List of knights grand cross of the Royal Victorian Order appointed by Victoria

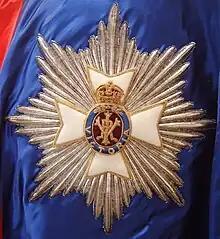
The star of a Knight or Dame Grand Cross of the Royal Victorian Order

The Royal Victorian Order is an order of knighthood awarded by the sovereign of the United Kingdom and several Commonwealth realms. It is granted personally by the monarch and recognises personal service to the monarchy, the Royal Household, royal family members, and the organisation of important royal events. The order was officially created and instituted on 23 April 1896 by letters patent under the Great Seal of the Realm by Queen Victoria. It was instituted with five grades, "Knight Grand Cross" (GCVO), "Knight Commander" (KCVO), "Commander "(CVO), "Member (fourth class)" and "Member (fifth class)", the last two of which were abbreviated to MVO. The two highest conferred the status of knighthood on holders; in 1984, the grade of Member (fourth class) was renamed "Lieutenant "(LVO), and holders of the fifth grade became "Members". Women were not admitted until 1936; those receiving the highest two awards were styled Dames and those grades, when conferred on women, are "Dame Grand Cross" and "Dame Commander" (DCVO). The order could also be conferred on foreigners, who were typically appointed to honorary grades and were thus not entitled to the styles, such as Sir and Dame, associated with ordinary grades.